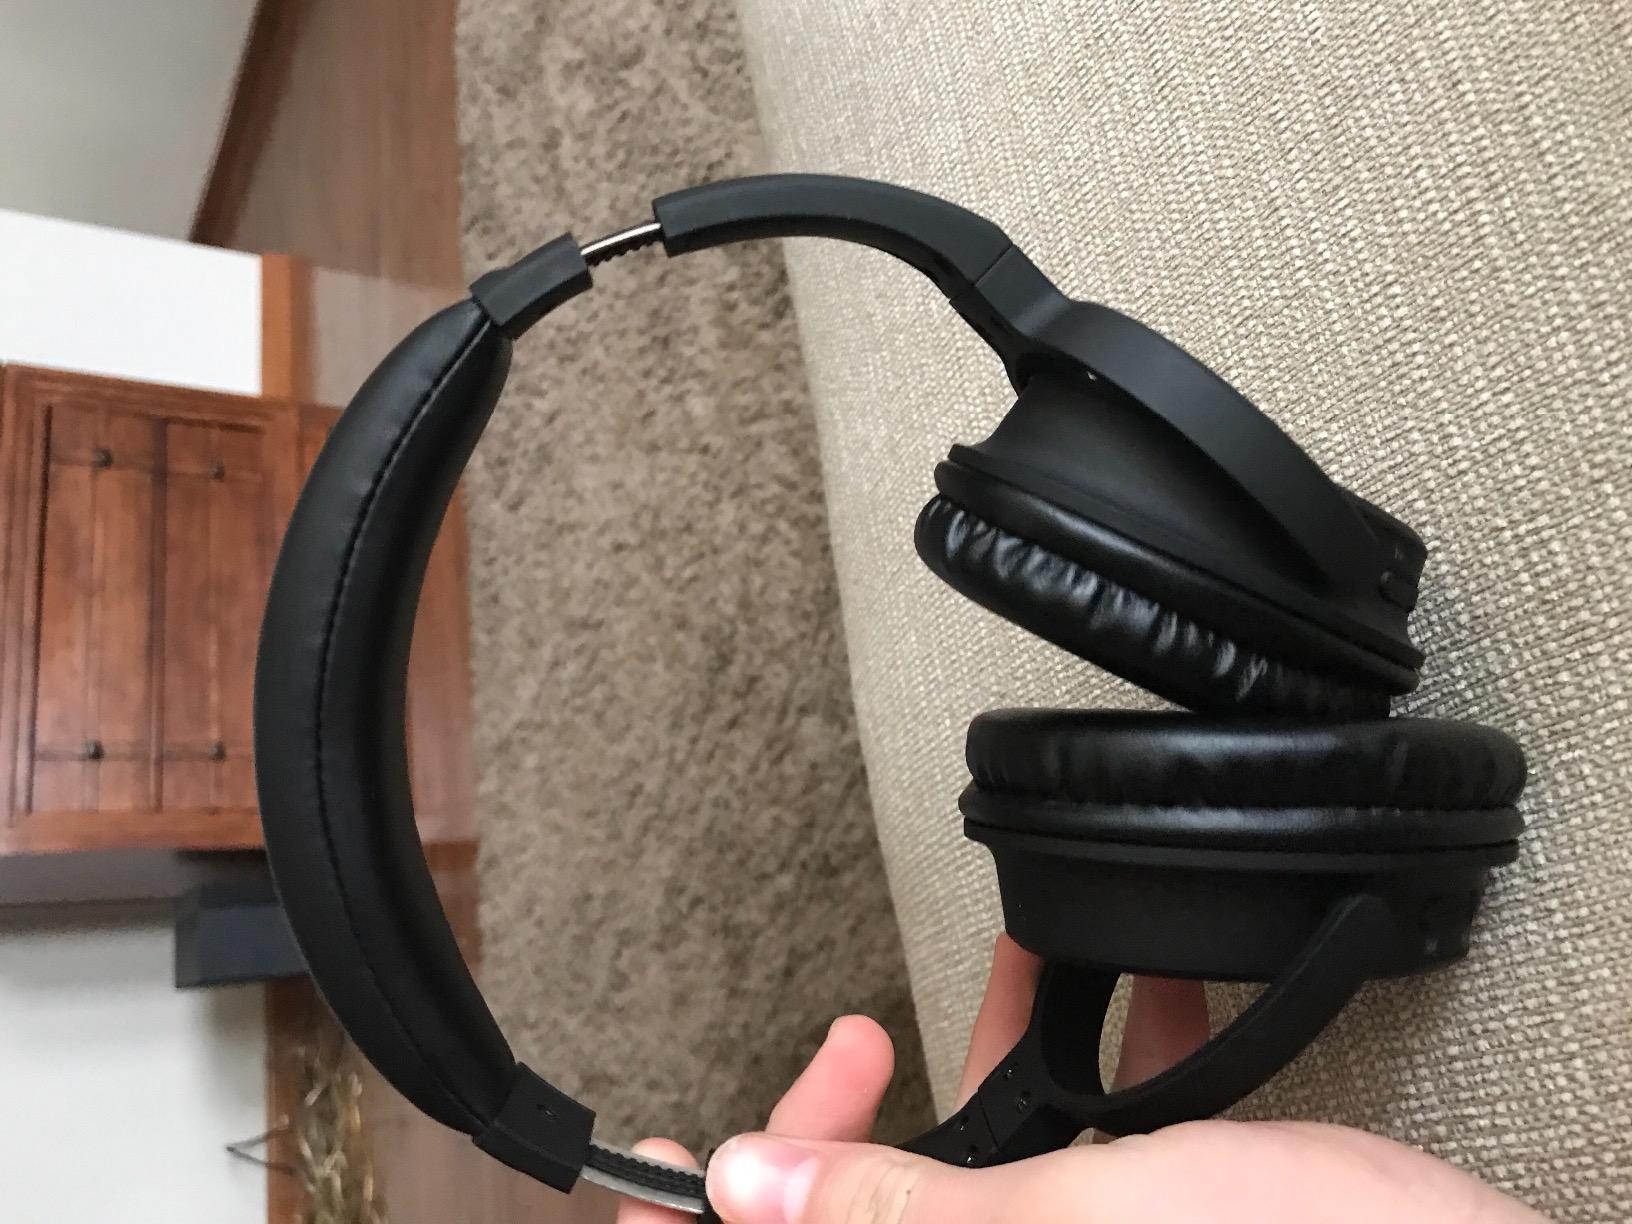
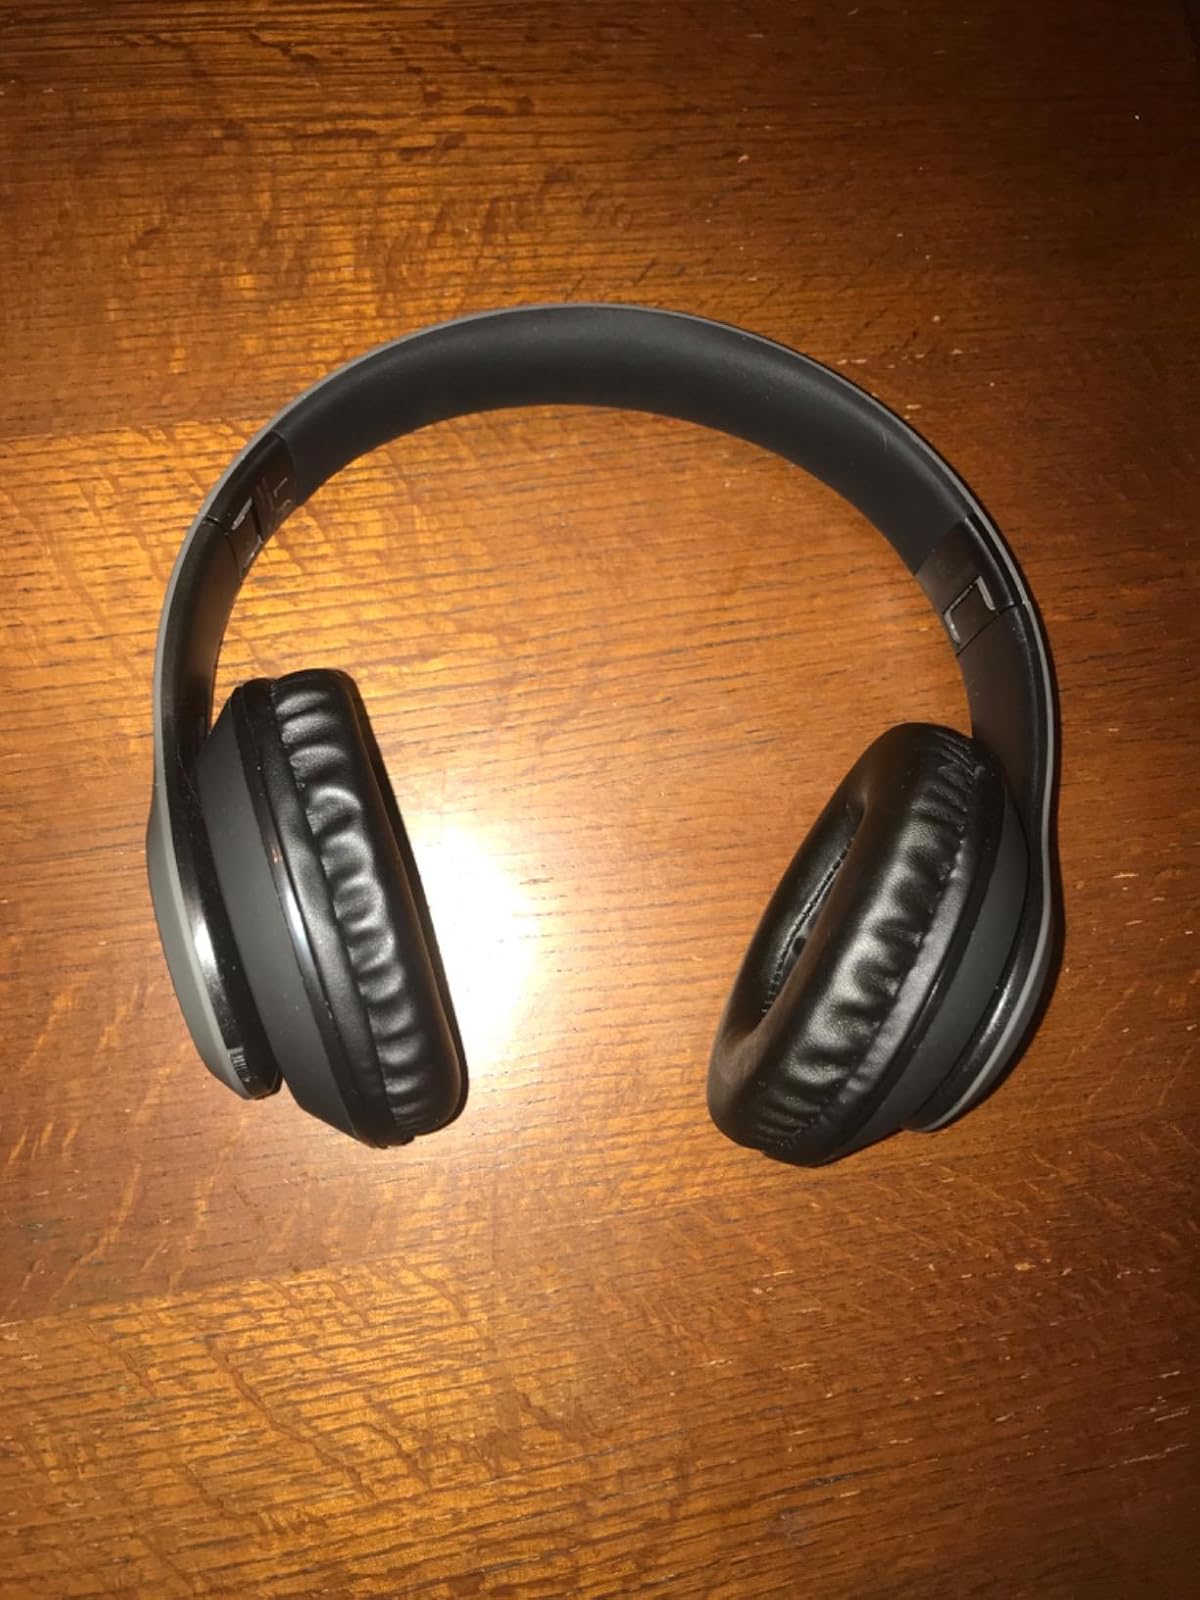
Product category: headphones
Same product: no